Coyolxāuhqui

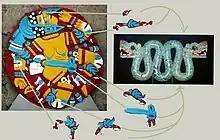
Double-headed serpents restraining the joints of Coyolxāuhqui next to reference of a double-headed serpent sculpture.

In the image to the right, which represents the original colors of the stone, Coyolxāuhqui's yellow body lies before a red background. Bright blue colors her headdress and various details in the carving. White bones emerge from the scalloped, dismembered body parts.